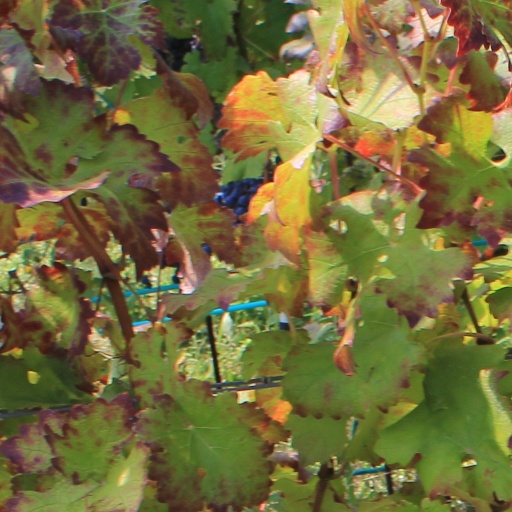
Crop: grape